Chargaff's rules

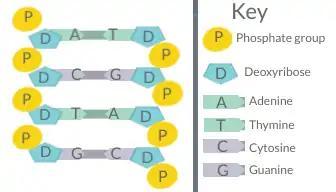
A diagram of DNA base pairing, demonstrating the basis for Chargaff's rules

Chargaff's rules (given by Erwin Chargaff) state that in the DNA of any species and any organism, the amount of guanine should be equal to the amount of cytosine and the amount of adenine should be equal to the amount of thymine. Further, a 1:1 stoichiometric ratio of purine and pyrimidine bases (i.e., codice_1) should exist. This pattern is found in both strands of the DNA. They were discovered by Austrian-born chemist Erwin Chargaff in the late 1940s.